Jerome Elementary School No. 22

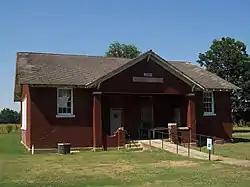

The Jerome Elementary School No. 22 is a historic school building on North Louisiana Boulevard in Jerome, Arkansas. The single-story brick building was constructed in 1930, at a time when Jerome was a thriving logging and farming town. It was used as a school until 1950, when Jerome's schools were consolidated with nearby Dermott. It sat vacant and deteriorating until it was sold in 1970 to a citizens' group, which rehabilitated the building for other civic purposes.